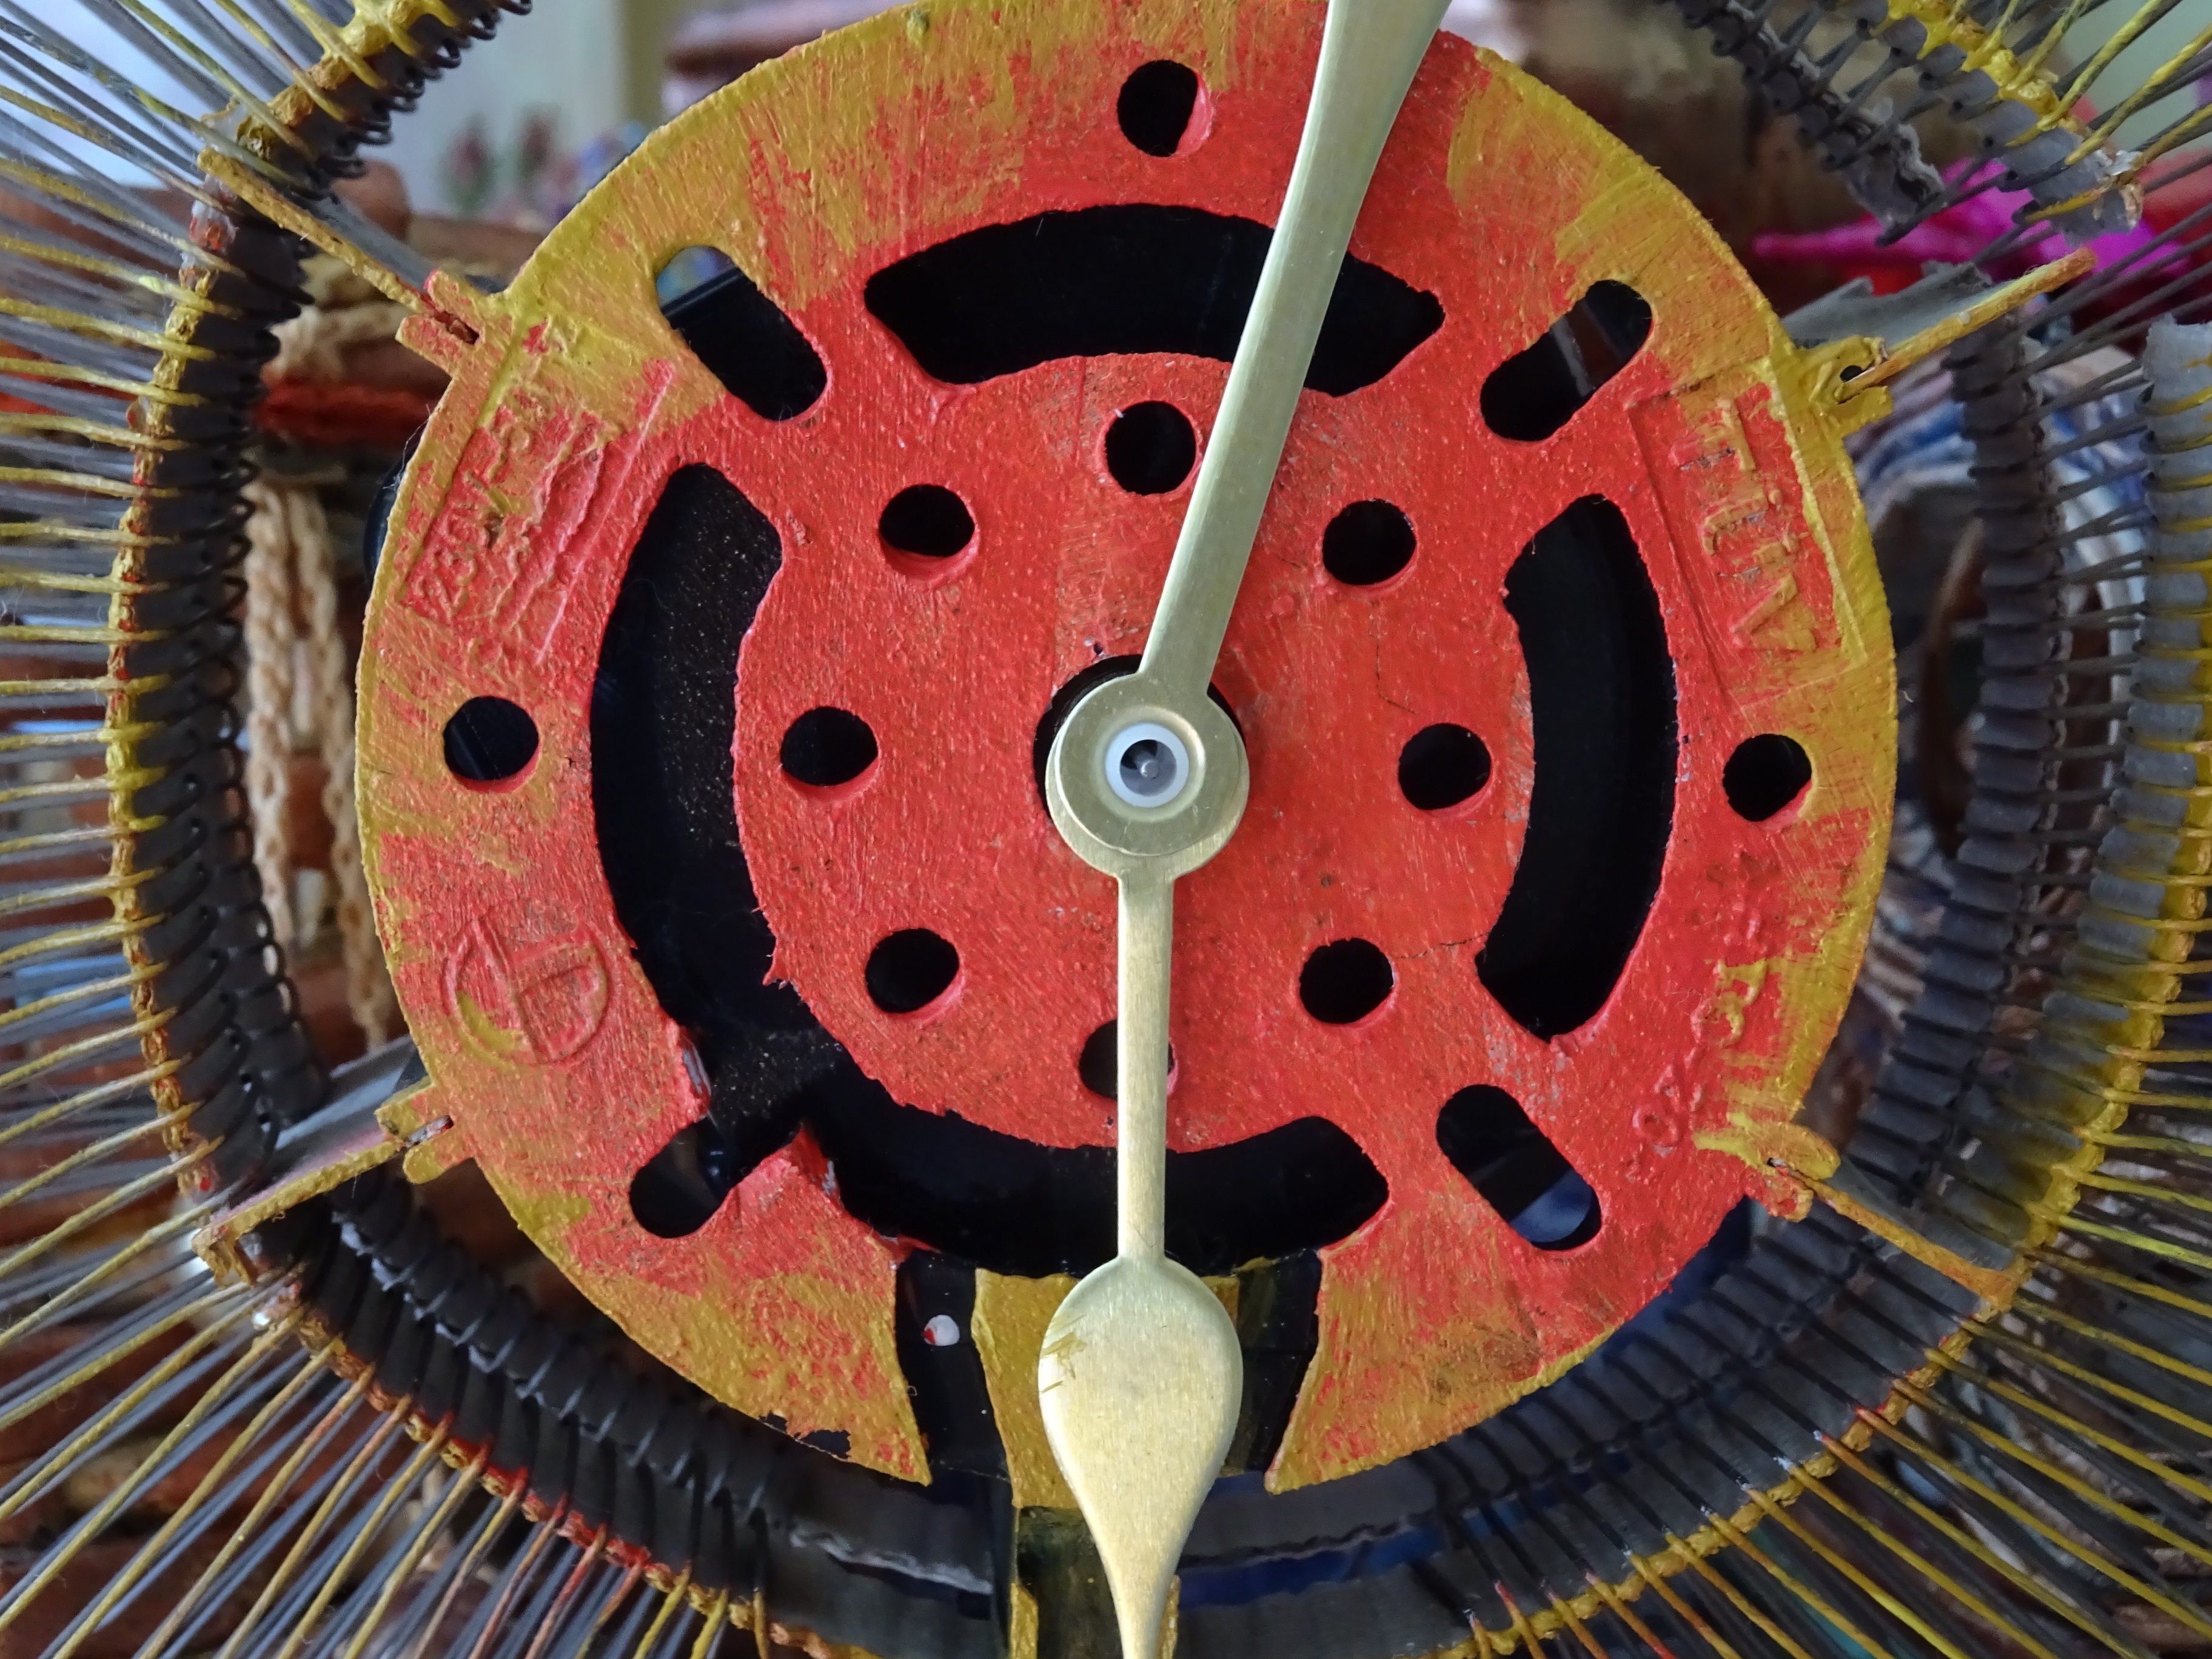
wheel, clock, time, hour, old, red, color, minute, circle, art, handmade, time clock, aircraft engine